Ambat Sivarama Menon

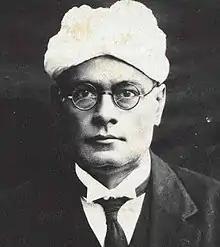

Ambat Sivarama Menon was a pre-independence Indian politician. He was the first elected minister of an Indian state.